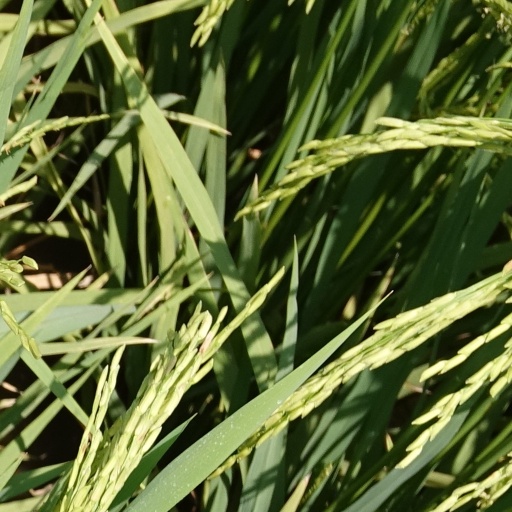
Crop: rice